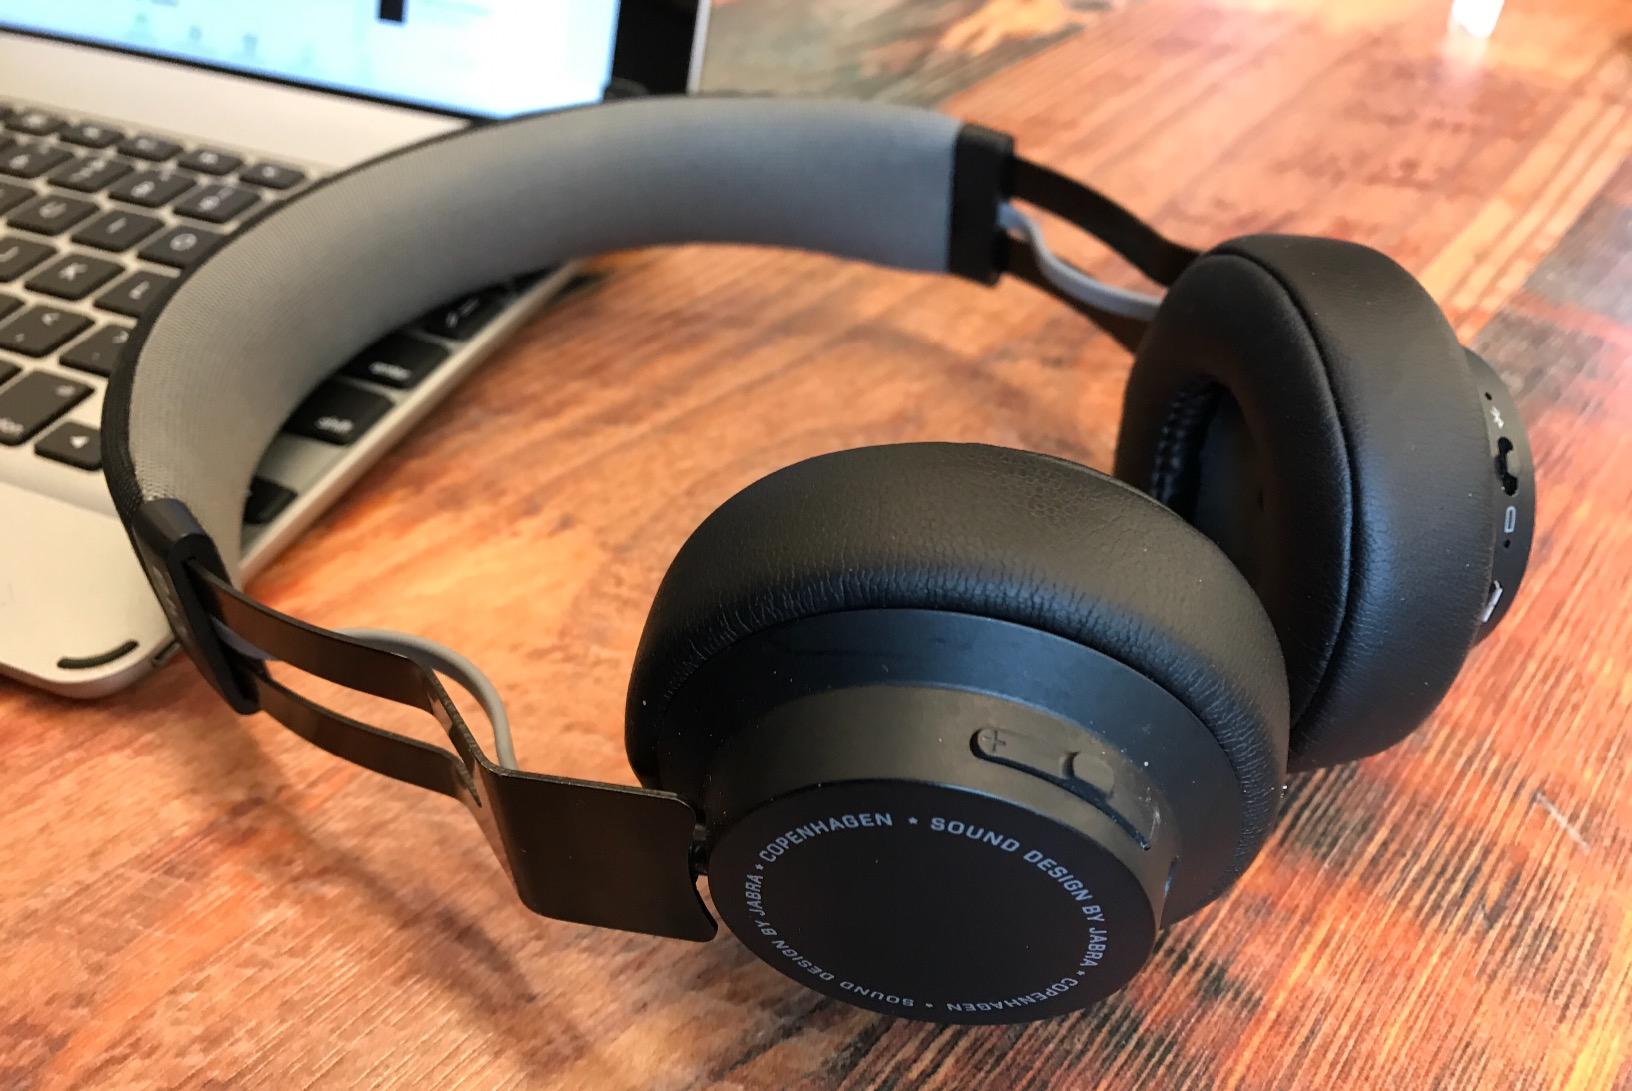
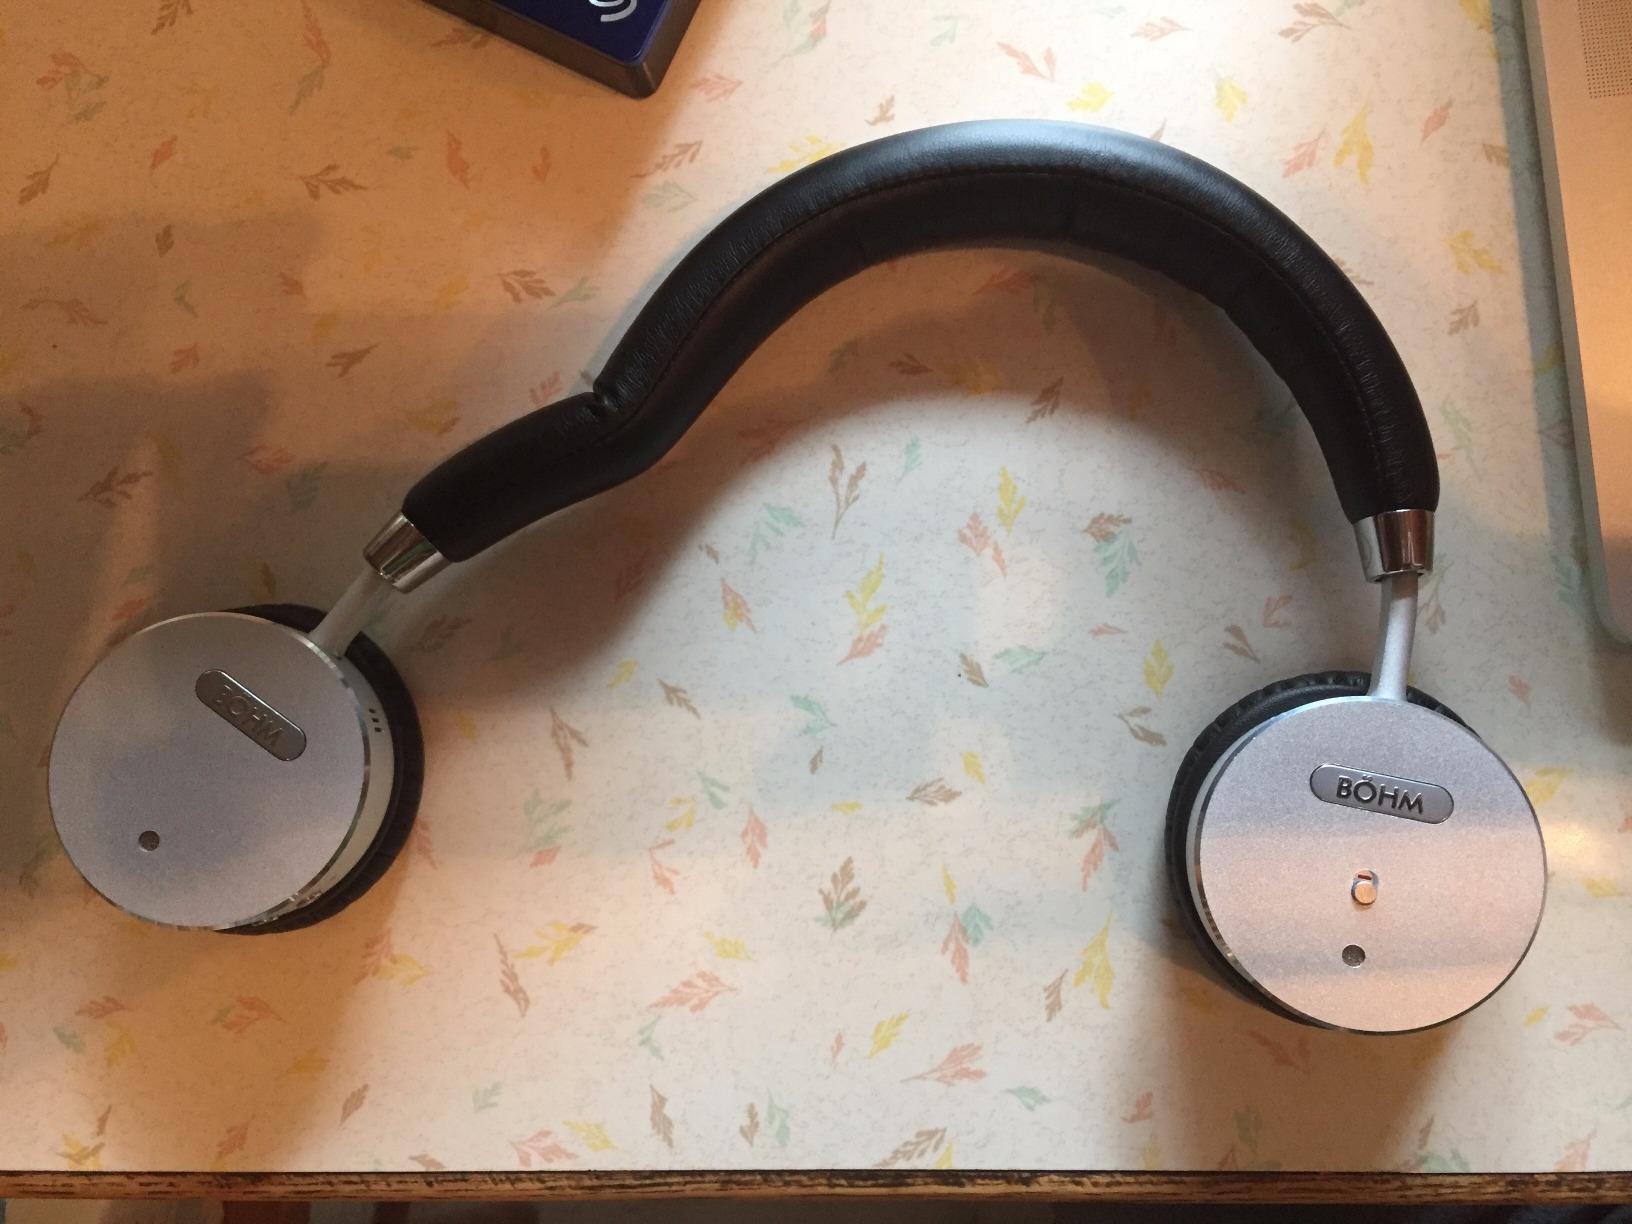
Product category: headphones
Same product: no